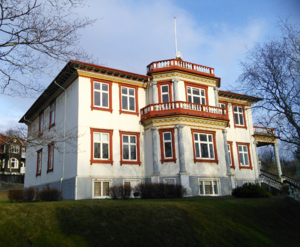
Thor Jensen / Forretningsmand
Jensens villa bygget i 1908, Fríkirkjuvegur 11, Reykjavík.
Thor Philip Axel Jensen var en dansk købmand, trawlerskibsreder og godsejer, der udvandrede til Island som teenager og blev Islands førende forretningsmand i første halvdel af det 20. århundrede, hvor han introducerede stordrift og moderne kapitalisme til landet. Hans selskab Kveldúlfur hf. var Islands største i mellemkrigstiden. Jensens efterkommere var frem til 1970erne Islands rigeste og mest magtfulde familie, og tæller bl.a. statsminister Olafur Thors.